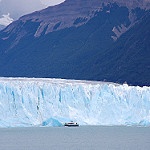
Scene: Outdoor